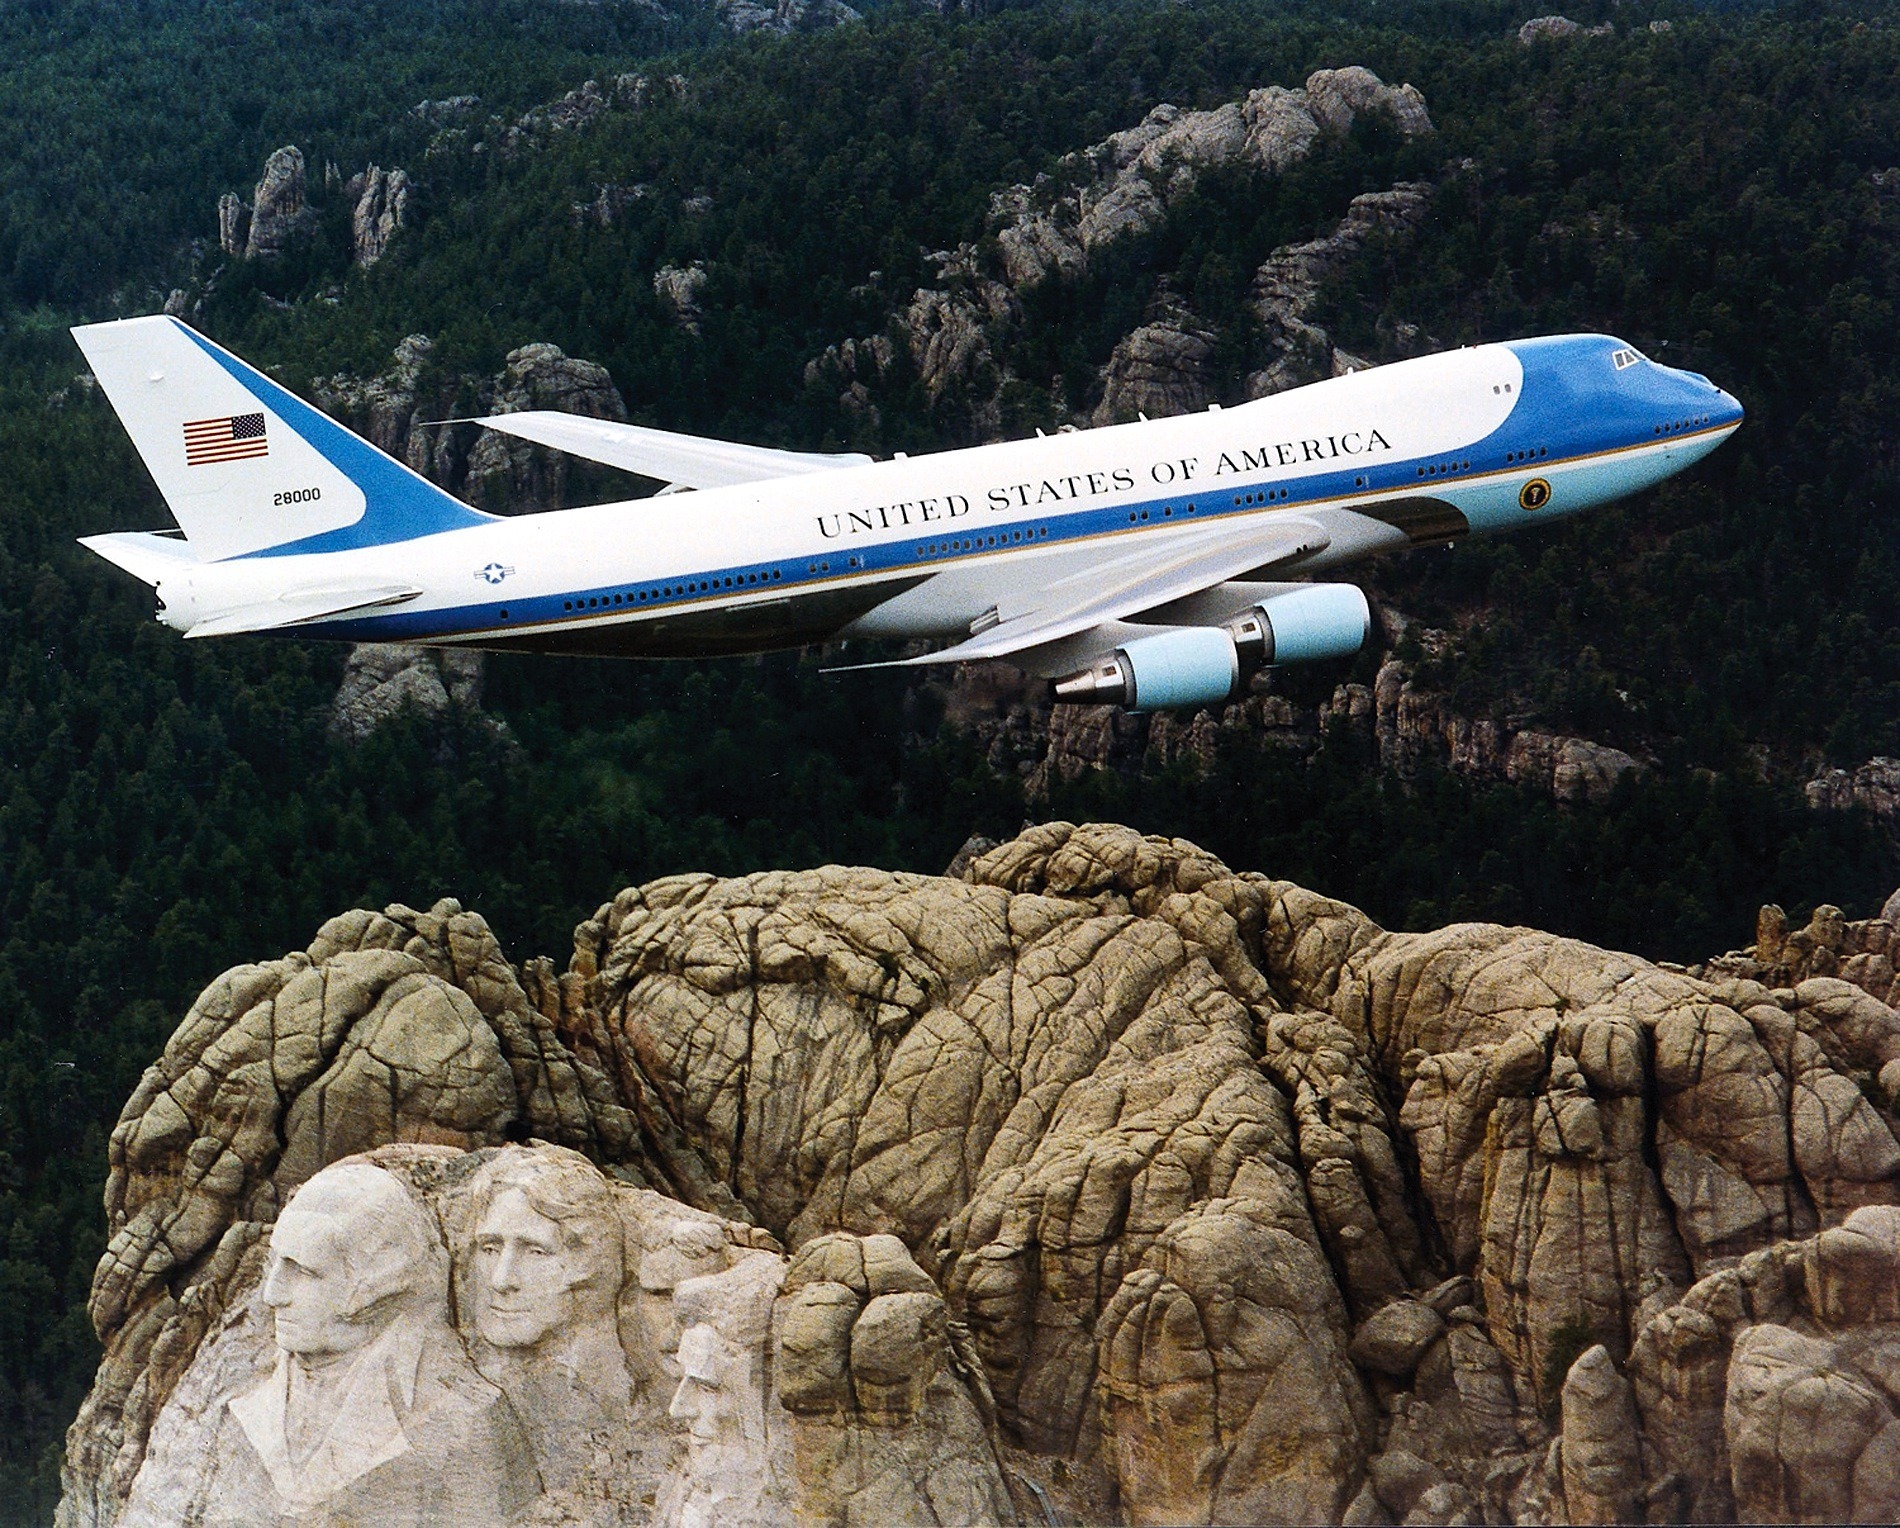
landscape, wing, flying, airplane, aircraft, military, vehicle, airline, aviation, flight, mountains, airliner, famous, leader, boeing, air force, jet aircraft, boeing 777, boeing 747, president of the united states, wide body aircraft, air force one